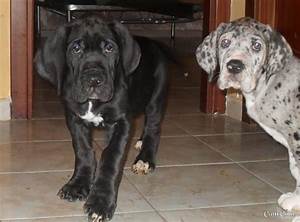
Label: cane